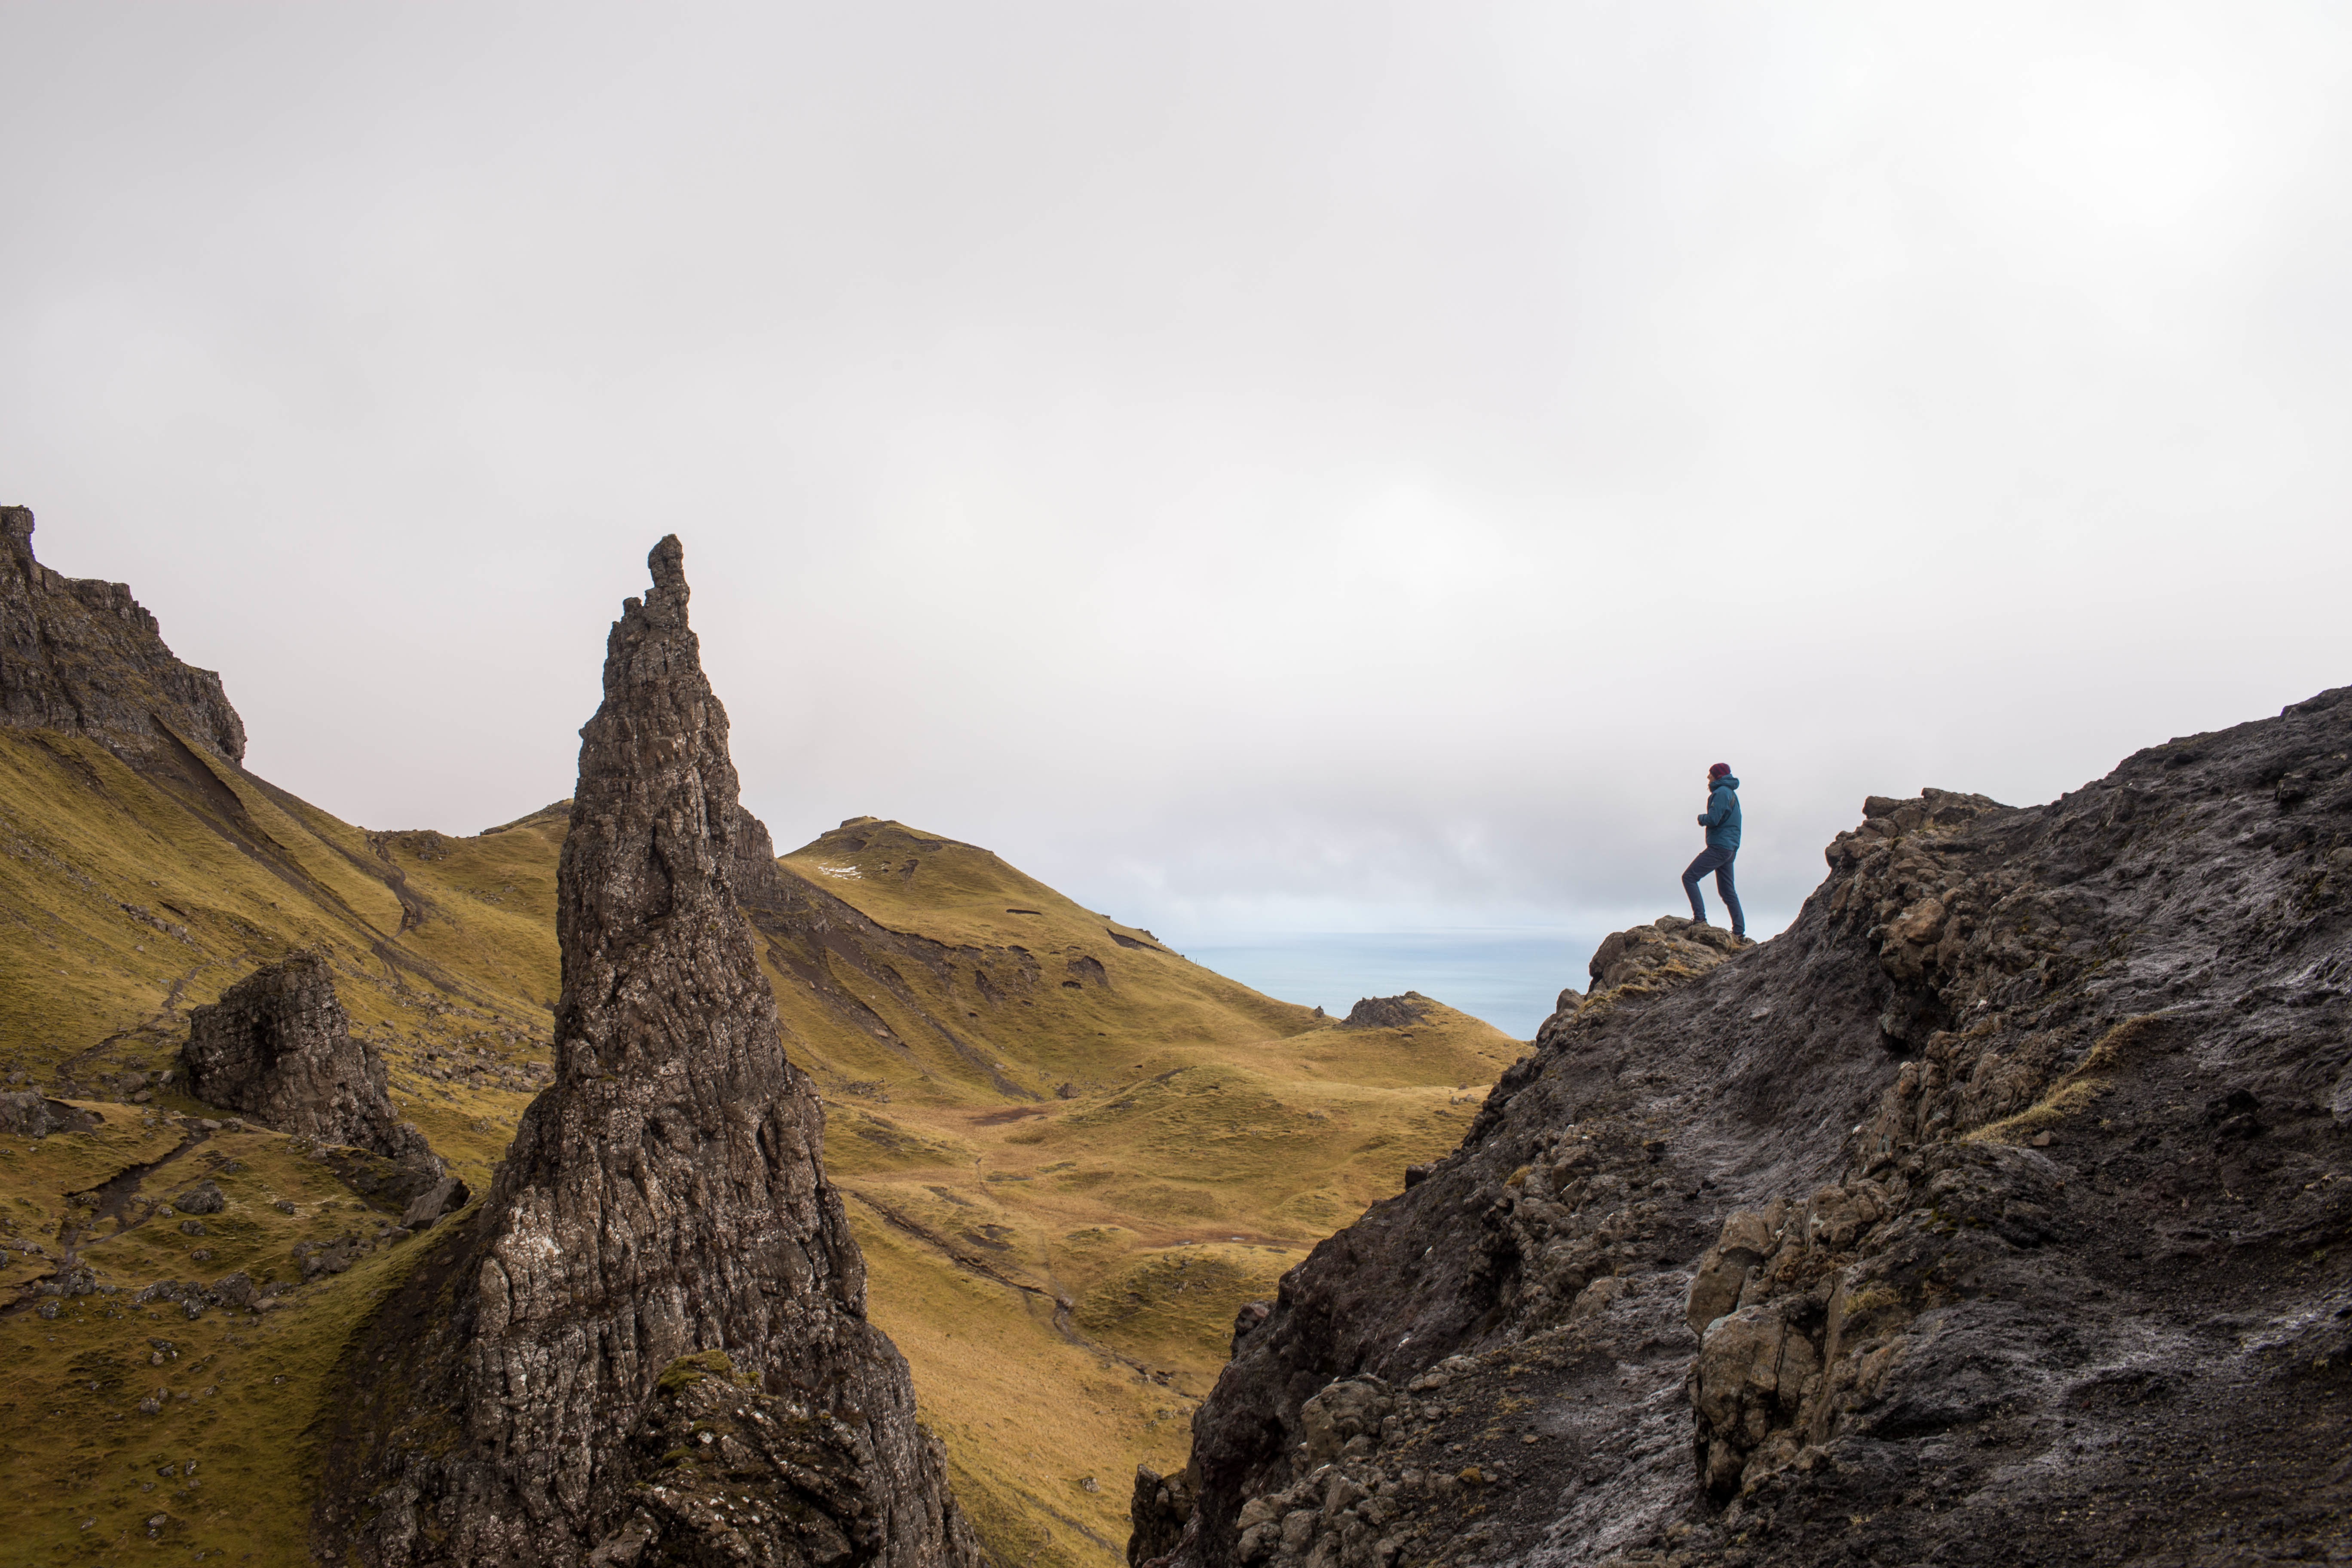
landscape, rock, wilderness, walking, person, mountain, hill, adventure, valley, mountain range, hiker, cliff, terrain, material, ridge, summit, geology, landform, geographical feature, mountainous landforms